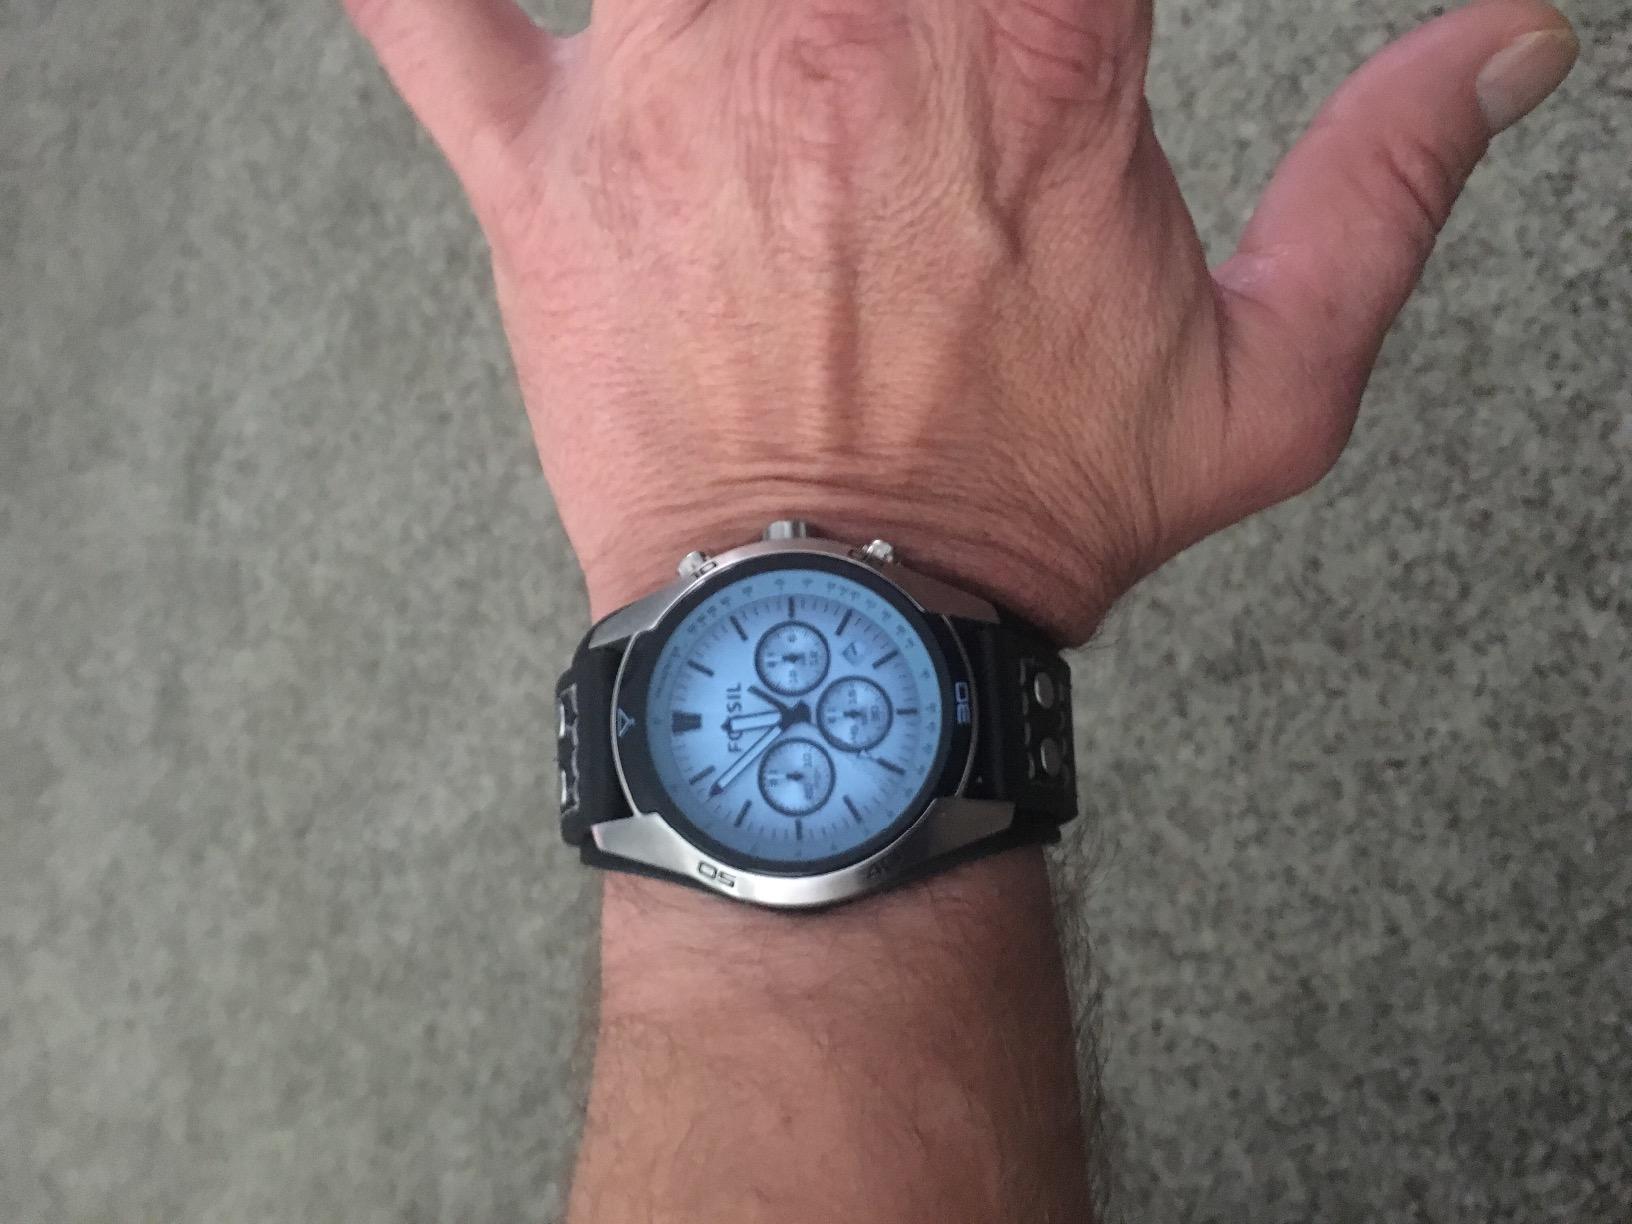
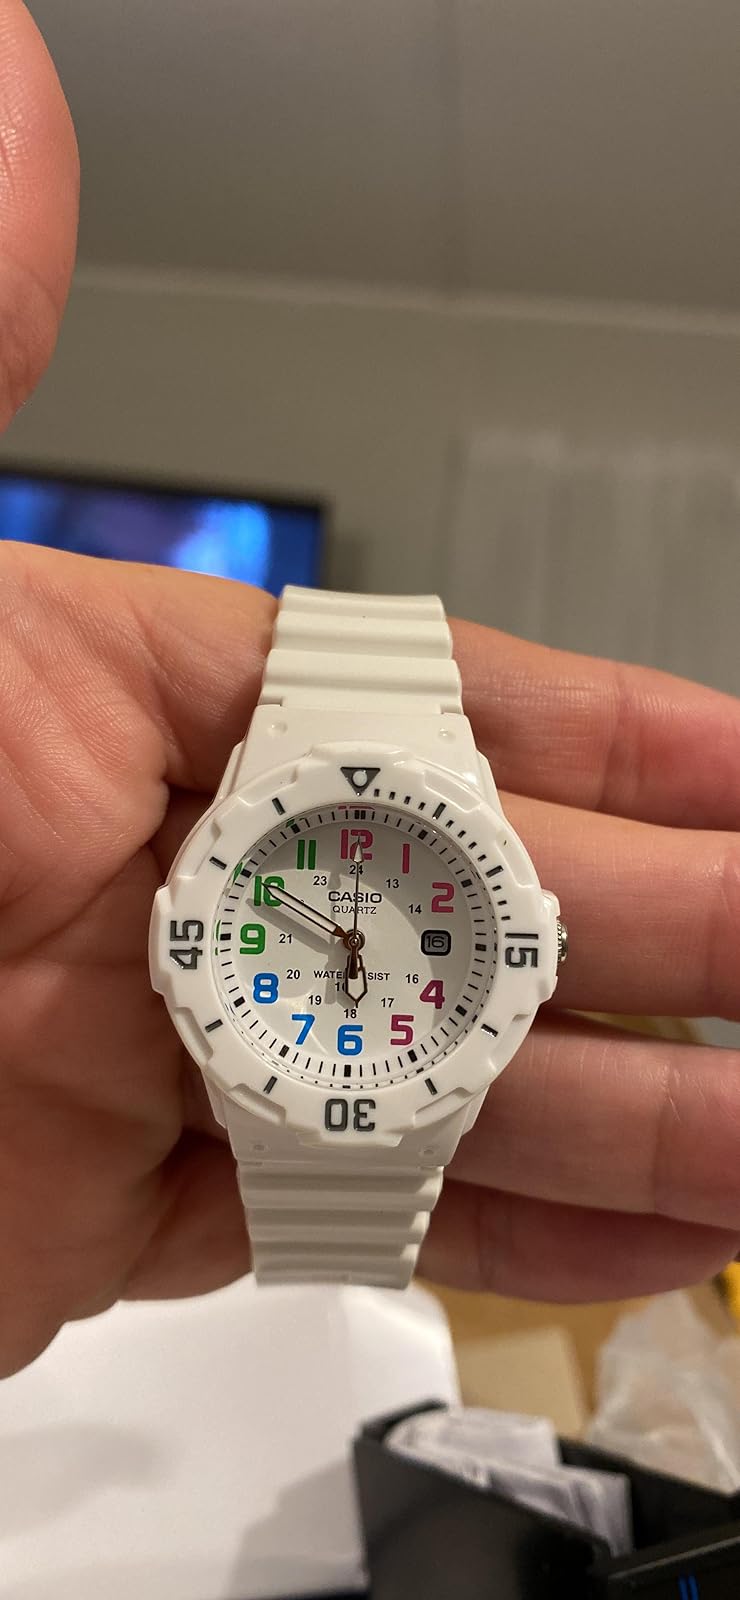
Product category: accessories_watch
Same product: no